Margot Boer

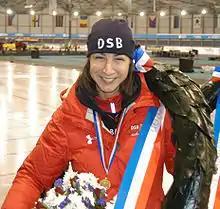
Boer in 2009

Margot Madelaine Boer (born 7 August 1985) is a Dutch former speed skater. She specialised in the 500, 1000 and 1500 m.